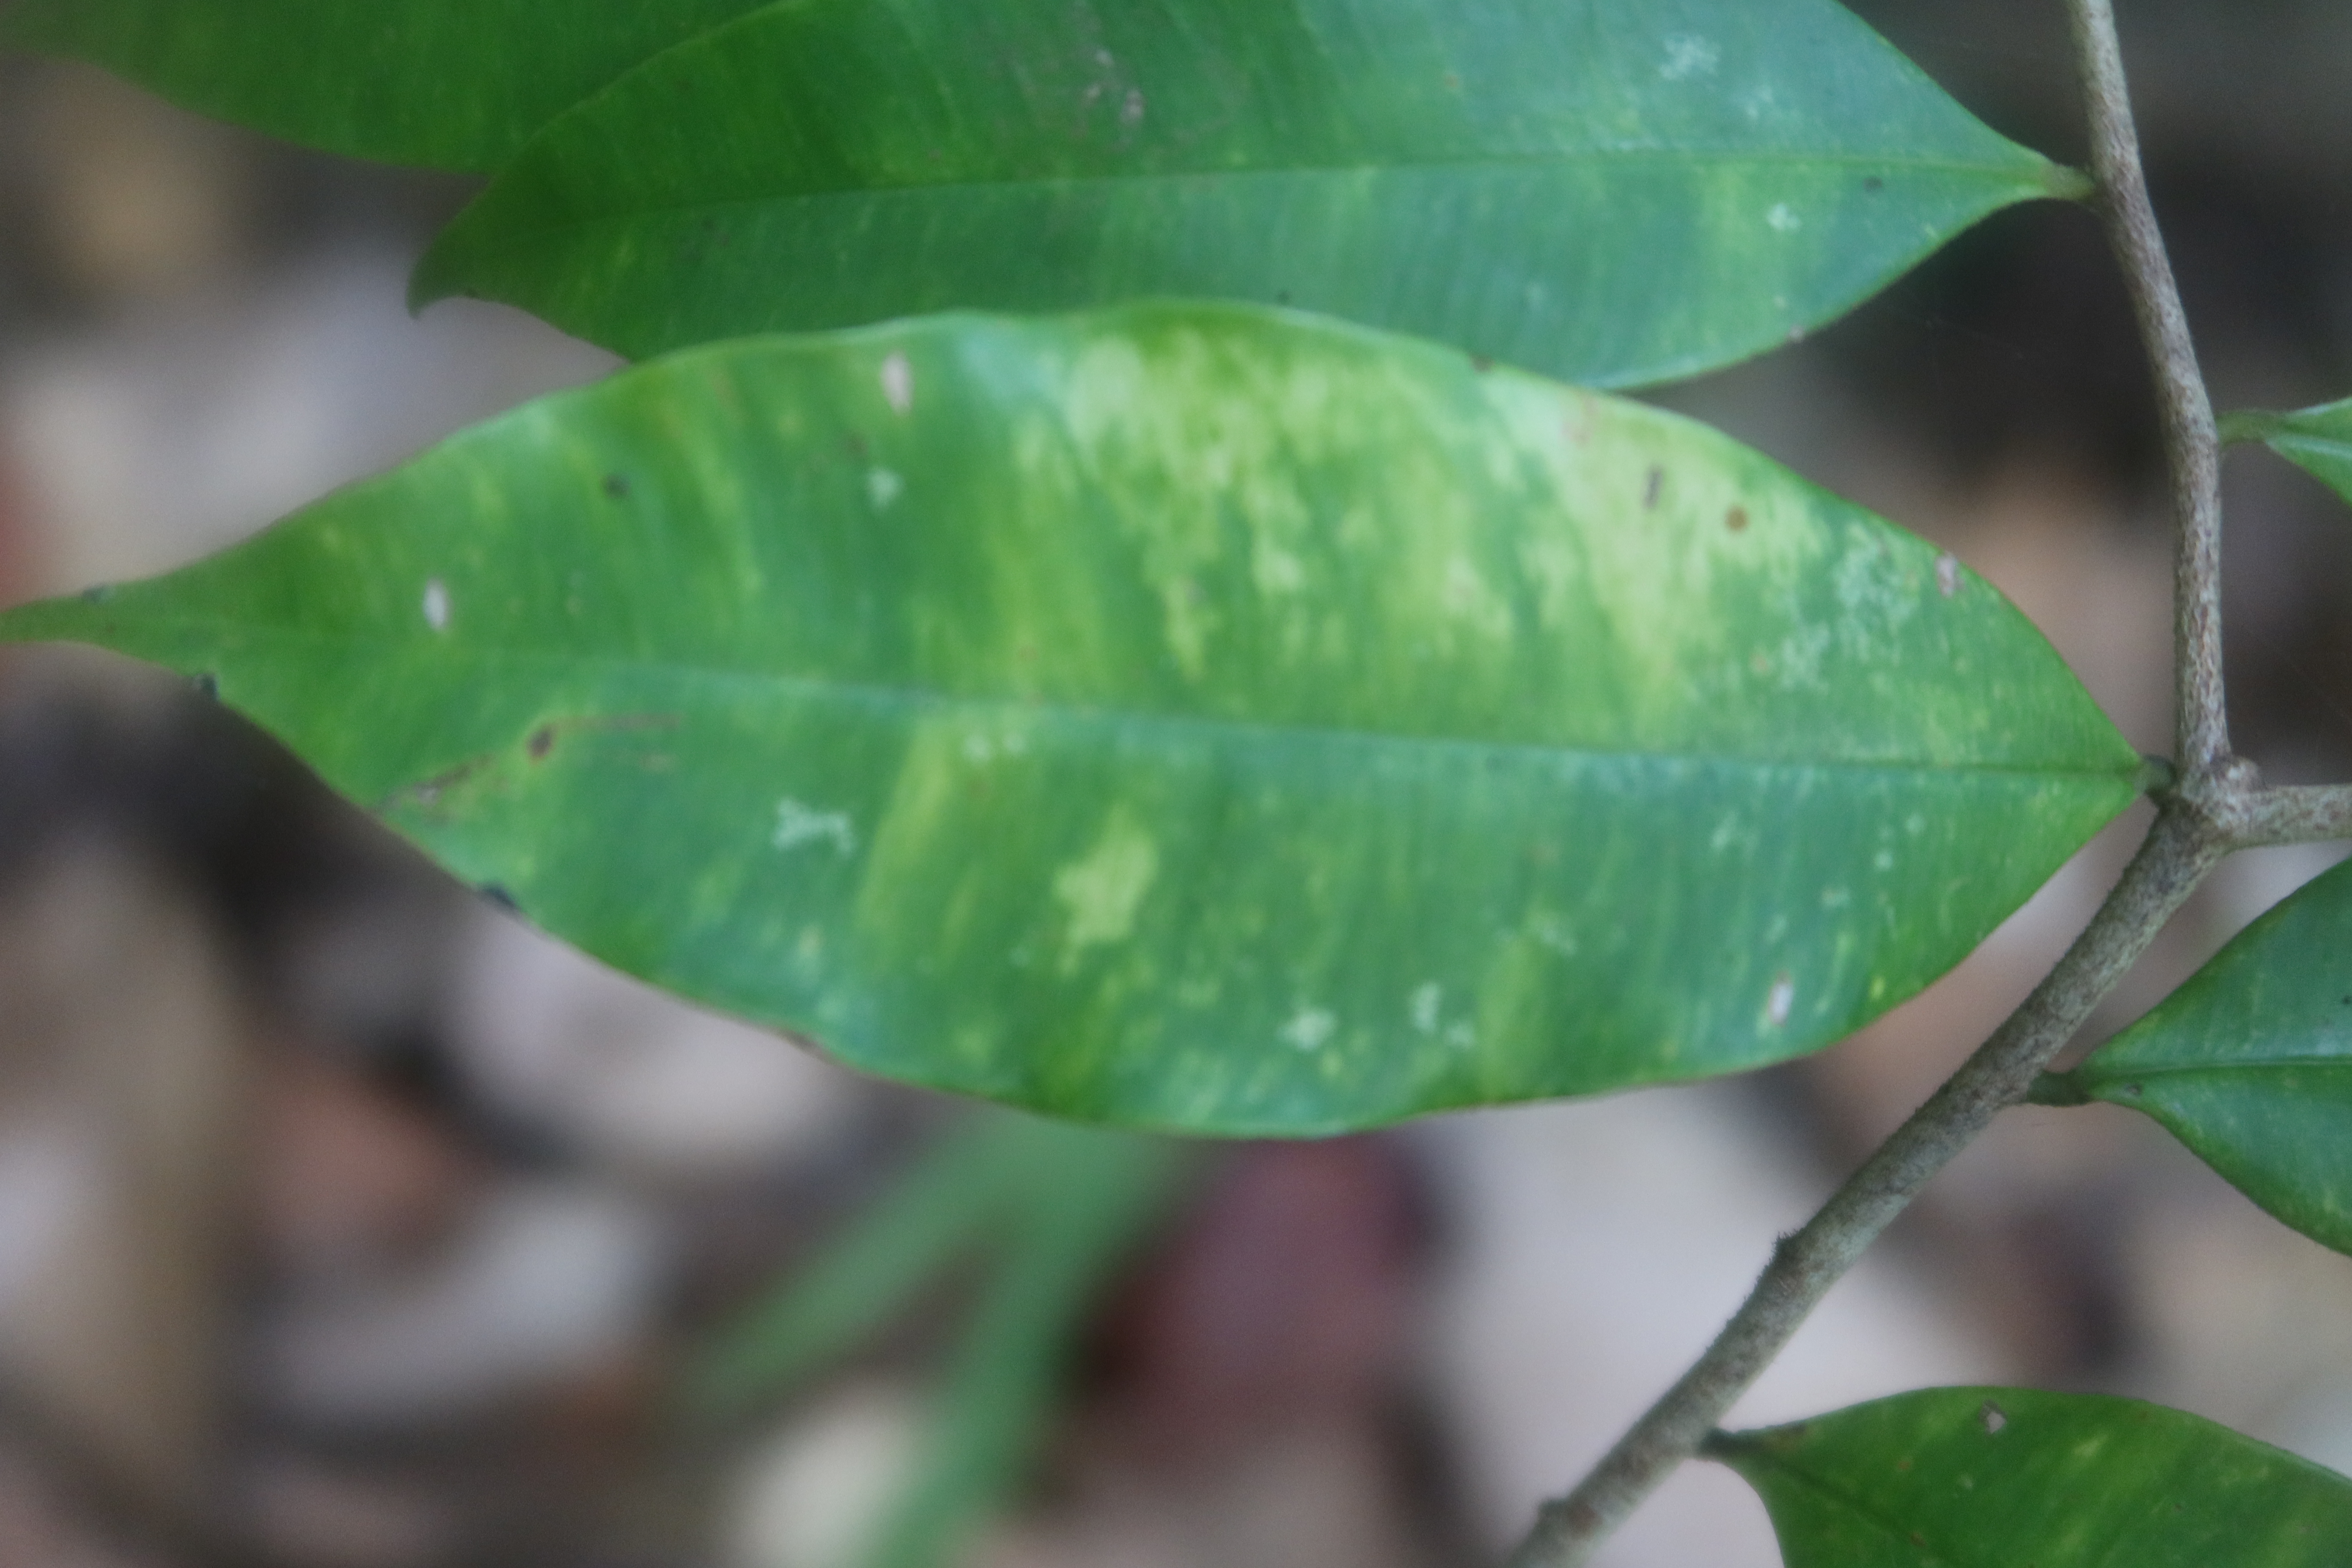
Label: Downy mildew